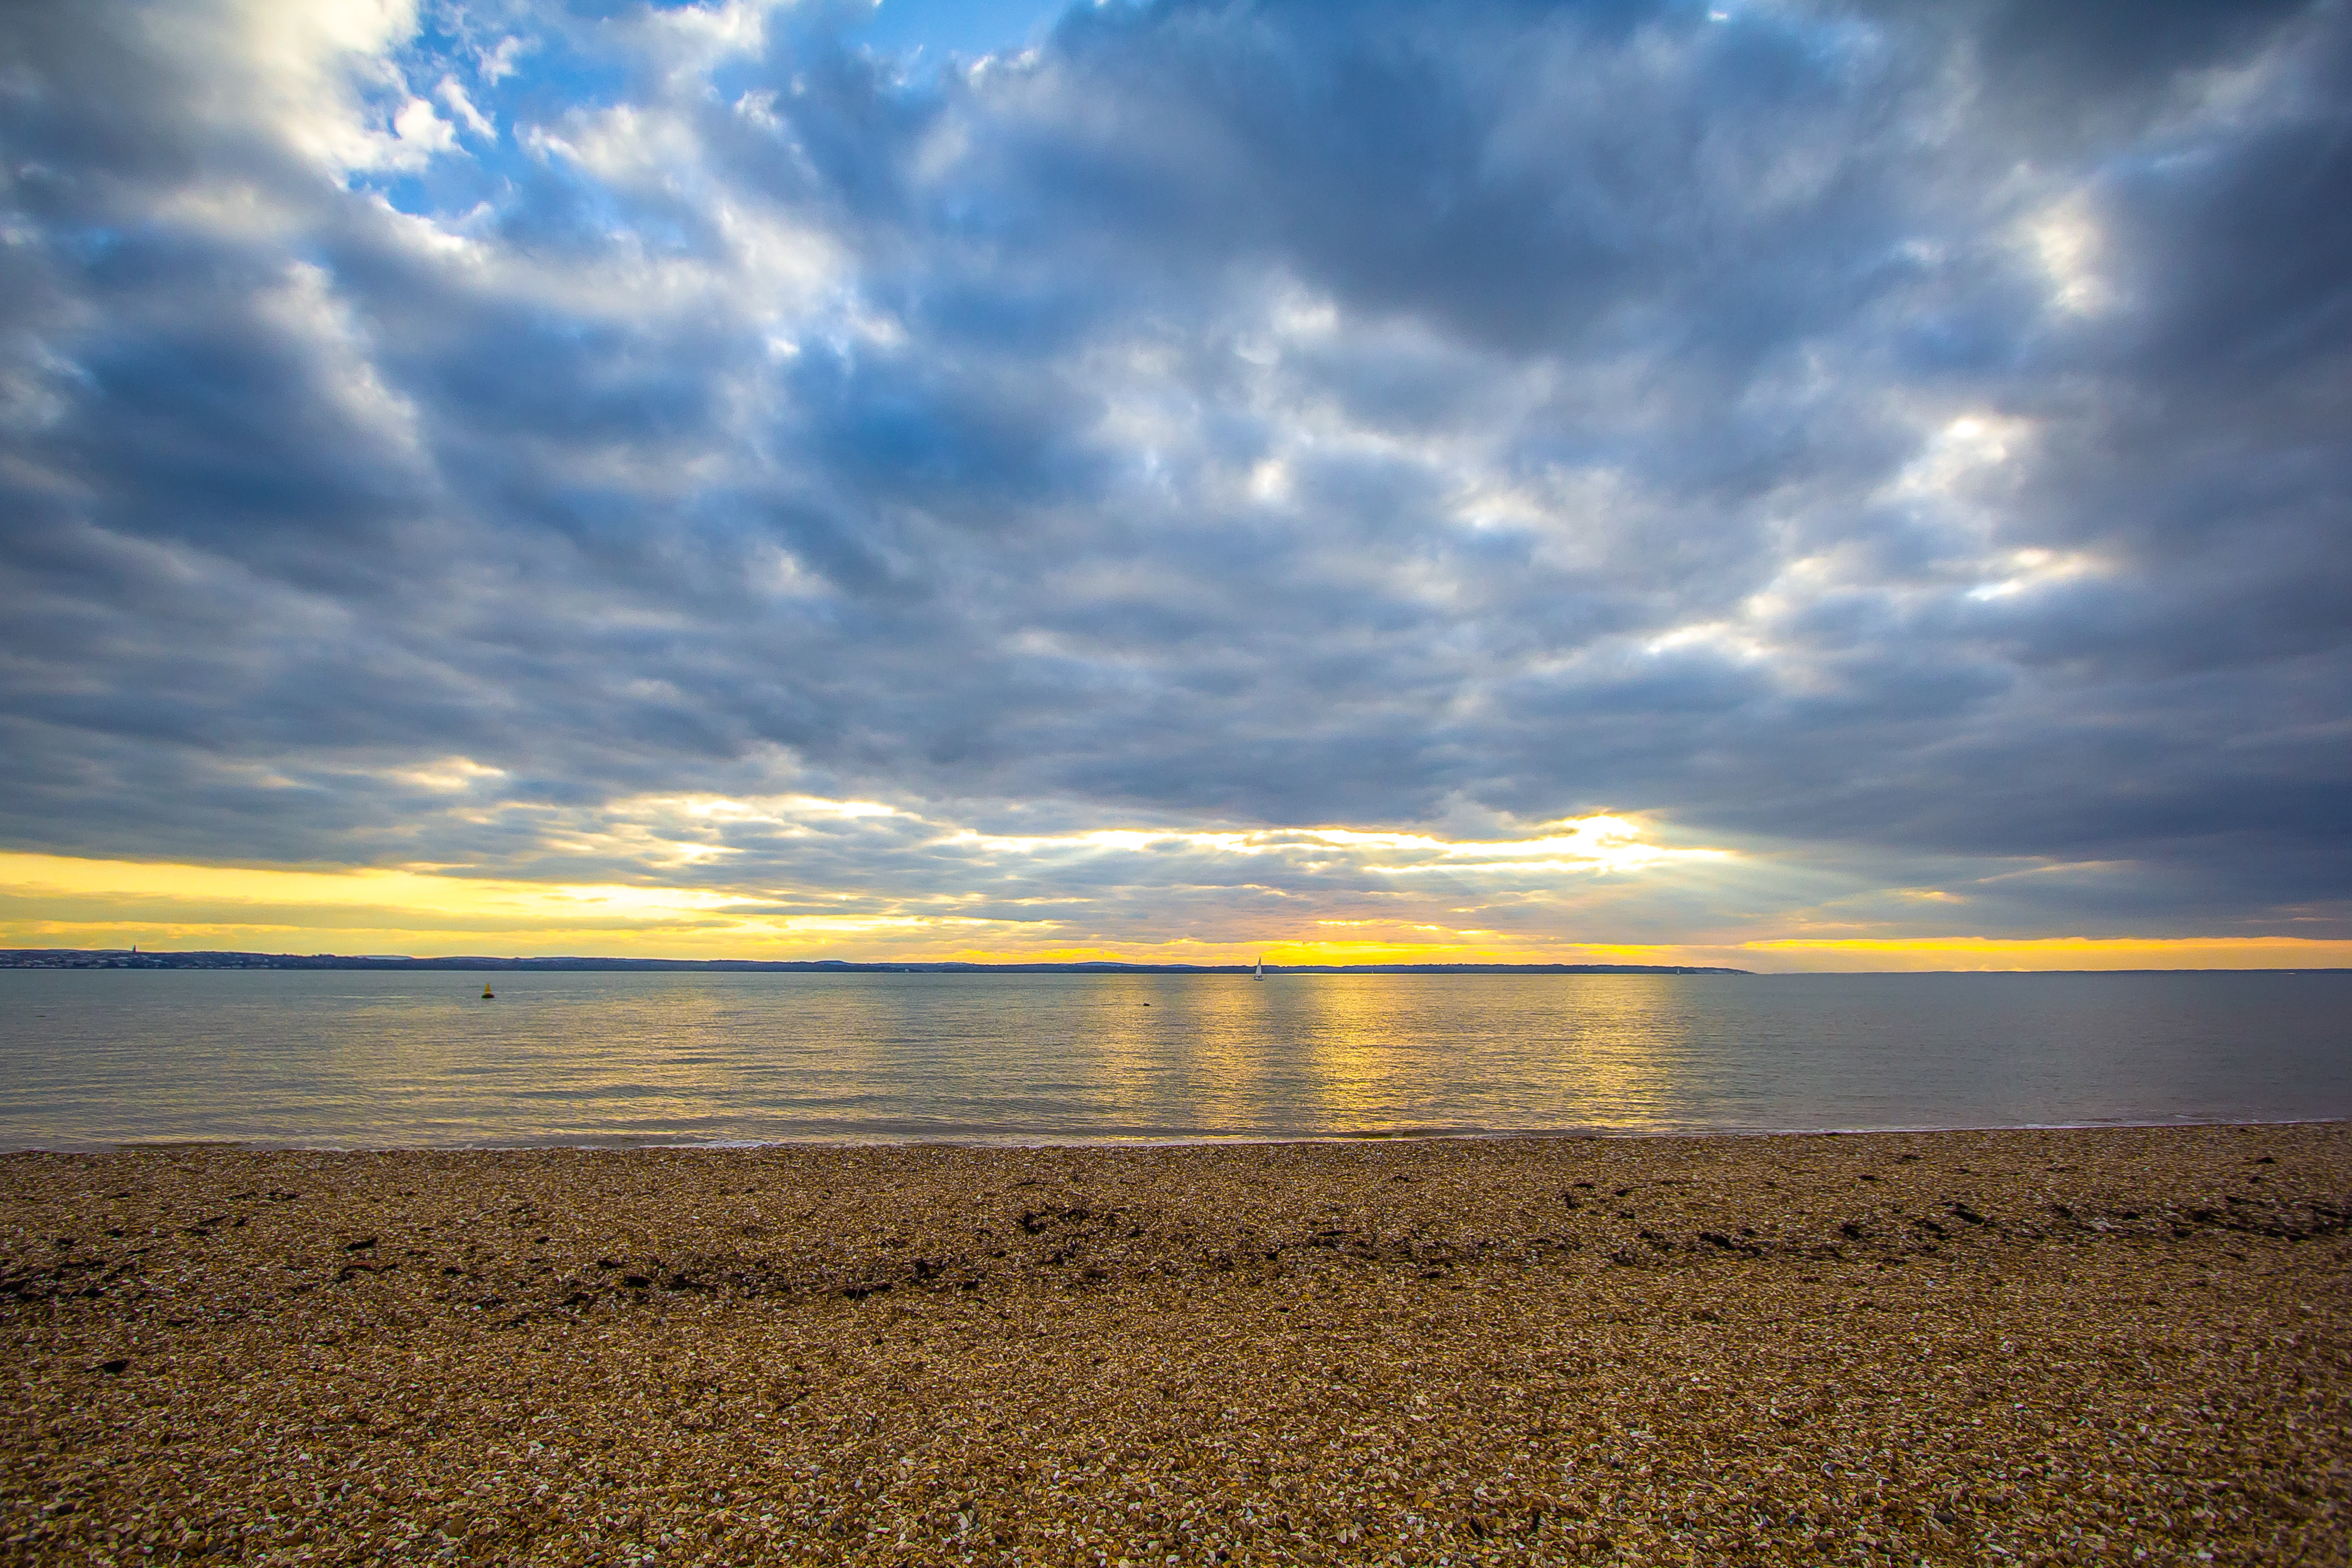
beach, landscape, sea, coast, nature, sand, ocean, horizon, cloud, sky, sun, sunrise, sunset, field, prairie, sunlight, morning, shore, wave, dawn, dusk, evening, reflection, body of water, england, afterglow, meteorological phenomenon, grass family